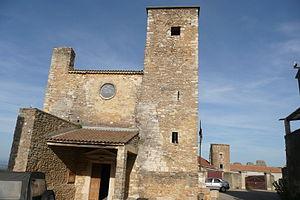
Eglise à Salazac.
Salazac est une commune française située dans le département du Gard en région Occitanie.